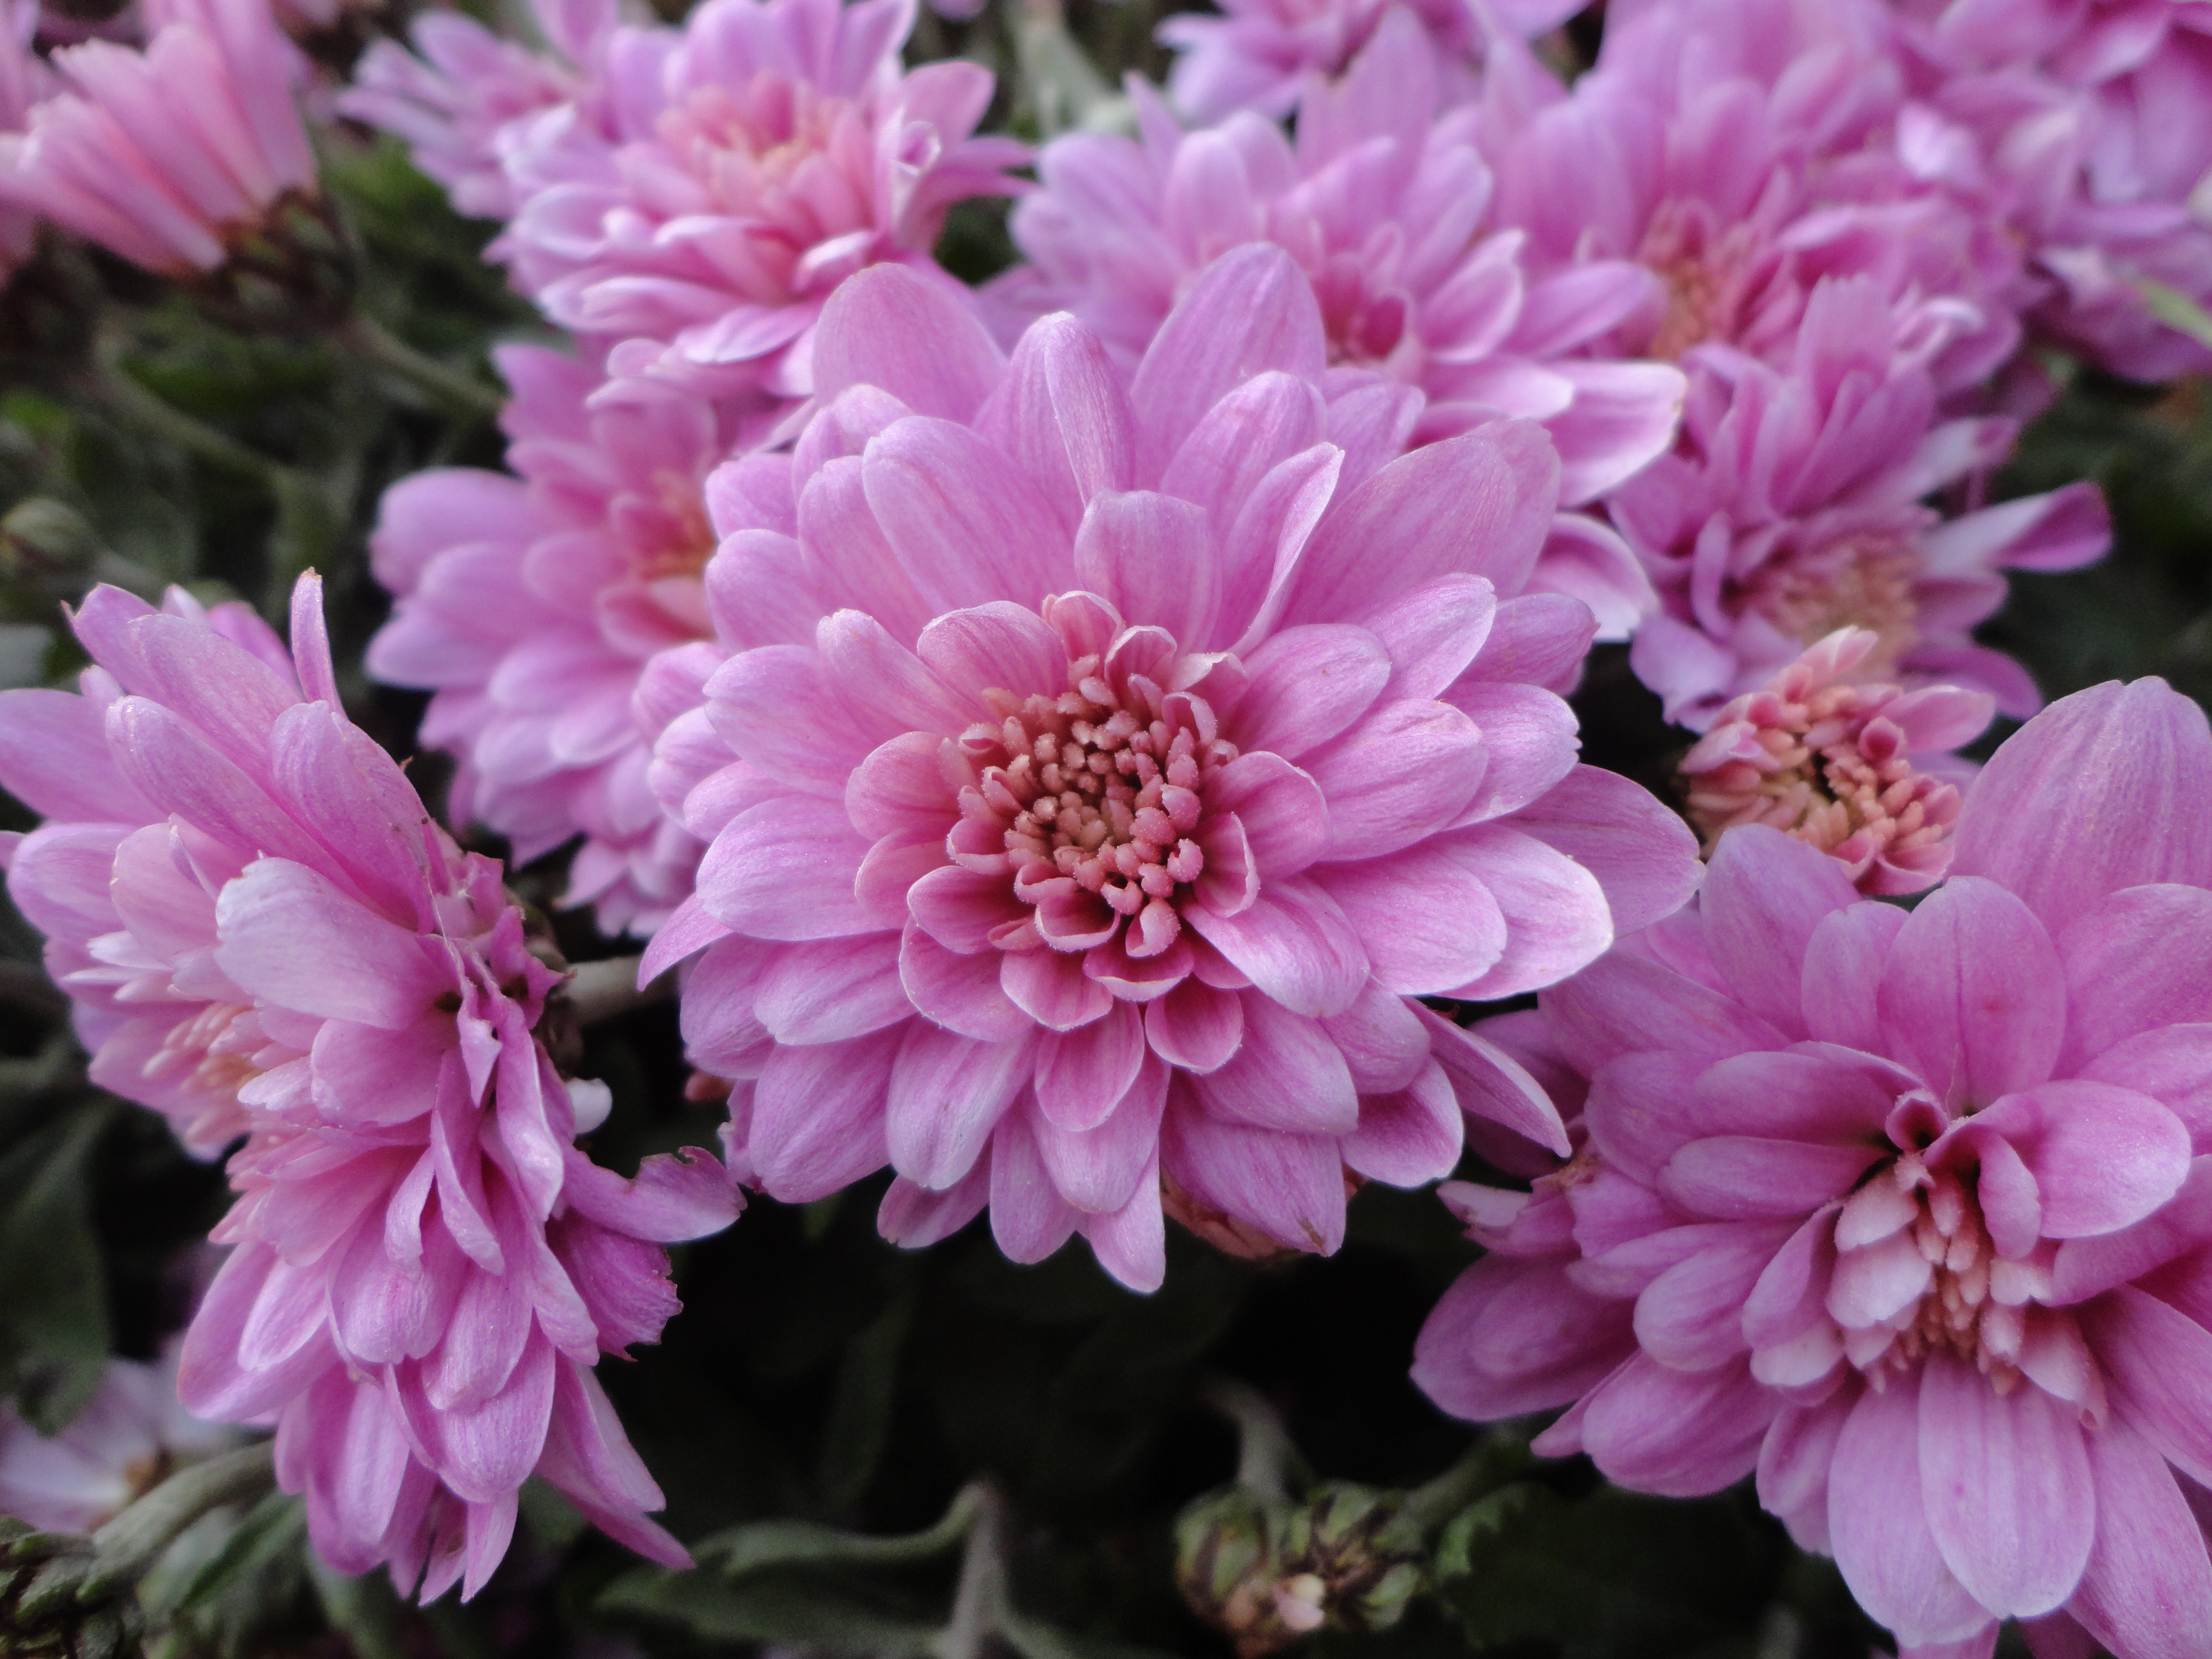
primavera, rosa, flower, flowering plant, plant, petal, pink, chrysanths, annual plant, aster, daisy family, dahlia, cut flowers, floral design, floristry